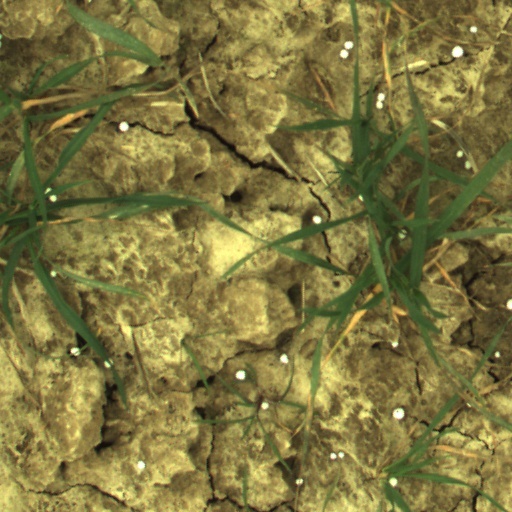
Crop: wheat